Question: Please indicate a possible affordance area of beat_drum that can be used for beating
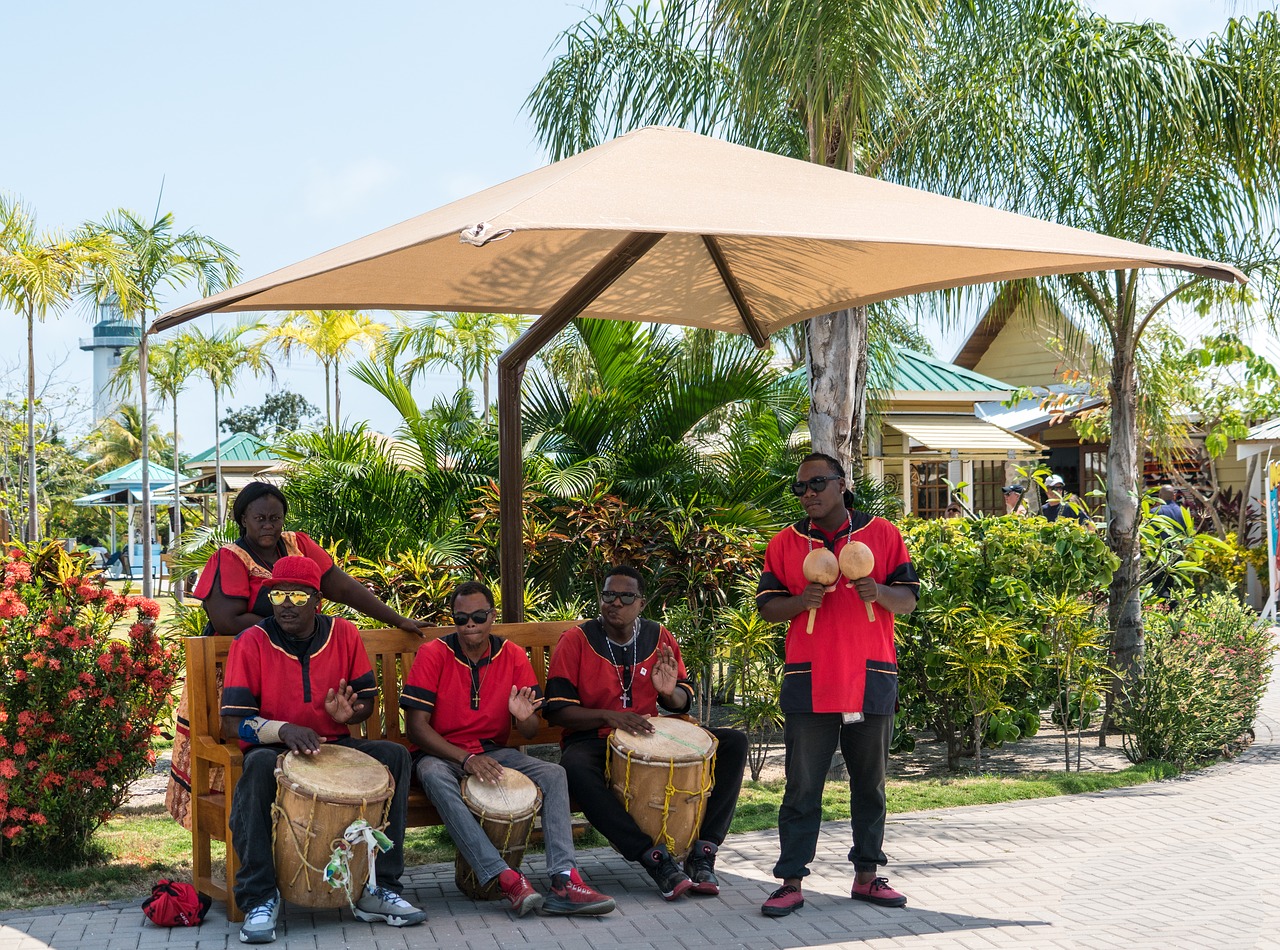
Answer: [467.424, 756.243, 550.723, 818.717]